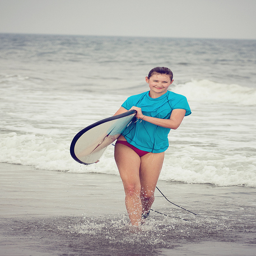
A woman walking across a beach in her panties and a blue shirt.
A women who is carrying a surfboard on a beach.
A girl is walking out of the water carrying a surfboard.
a young woman holding a surf board and walking through the water
A women on the beach holding a surfboard.